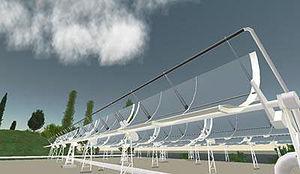
Enel était, jusqu'à sa privatisation en 1999, la société nationale italienne d'électricité ; elle reste le principal producteur d'énergie électrique du pays. Elle est également devenue un groupe italien multi-services, tout en étant un des poids lourds de la production électrique à l'échelle mondiale, avec 283,1 TWh d'électricité et 7,8 milliards de m³ de gaz vendus en 2014.
Enel Green Power S.p.A. est une société italienne créée en 2008, pour assurer la promotion des énergies renouvelables dont le groupe Enel s'était fait une solide réputation mondiale depuis plus de 120 ans avec l'utilisation de la géothermie.